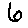
Label: 6